Temple of Juno Caelestis, Carthage

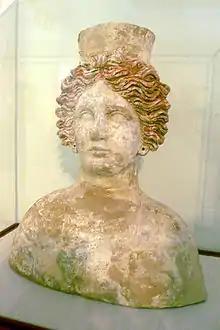
Tanit ibiza

Temple of Juno Caelestis was a temple in Carthage, constructed in the 2nd century AD and closed in 399. It was converted to a Christian church in 399 and was destroyed in 421. No remains of the temple has been found.